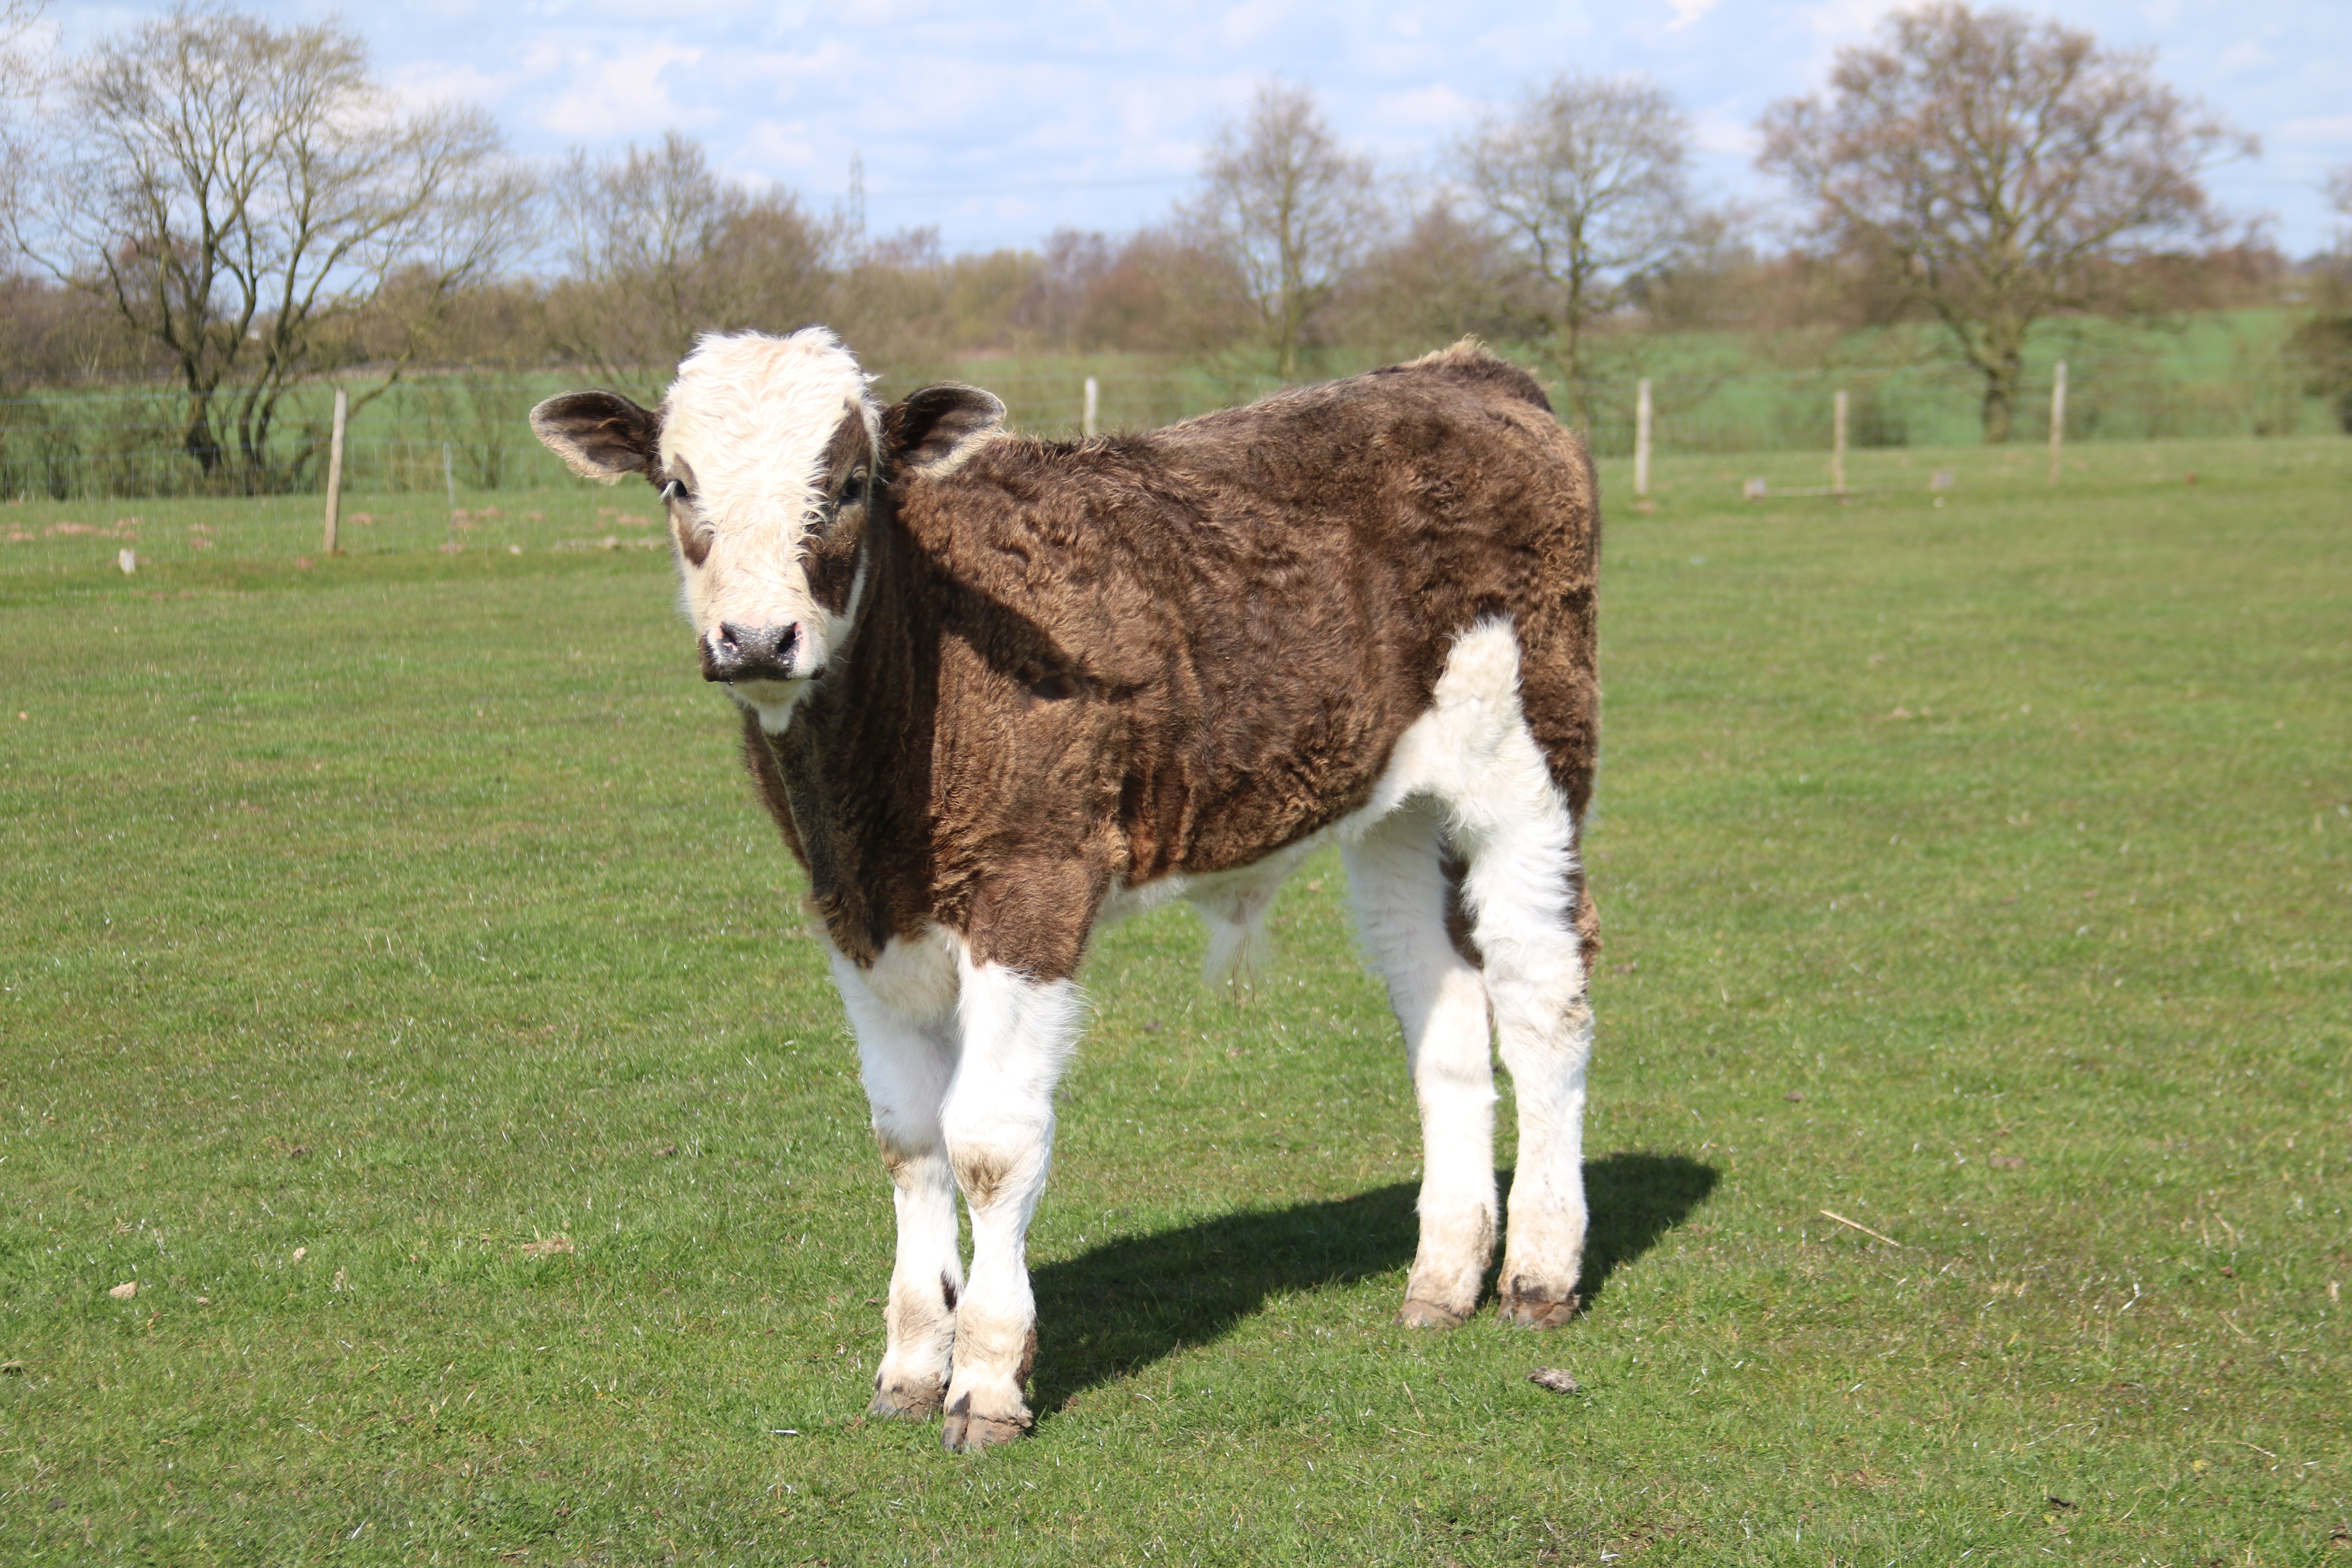
grass, field, farm, meadow, countryside, animal, cute, cow, cattle, farming, pasture, grazing, livestock, mammal, agriculture, beef, calf, grassland, vertebrate, farm animals, dairy cow, cattle like mammal